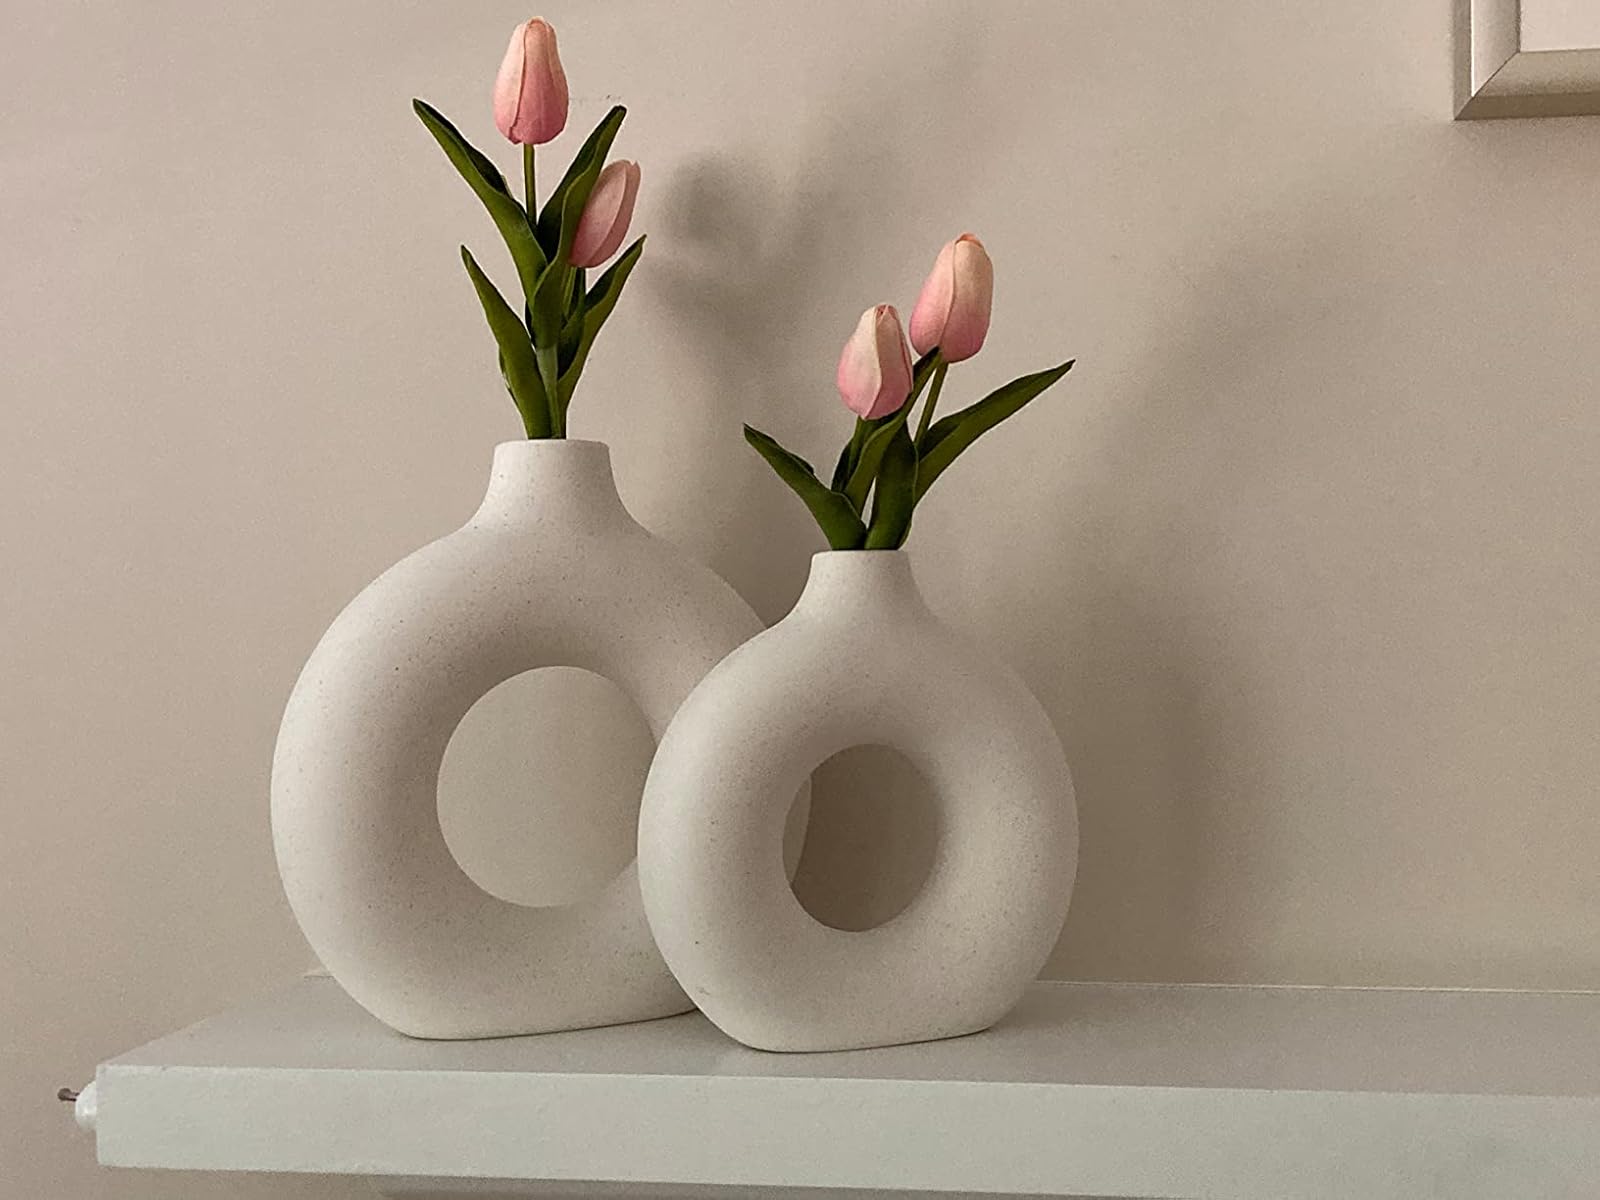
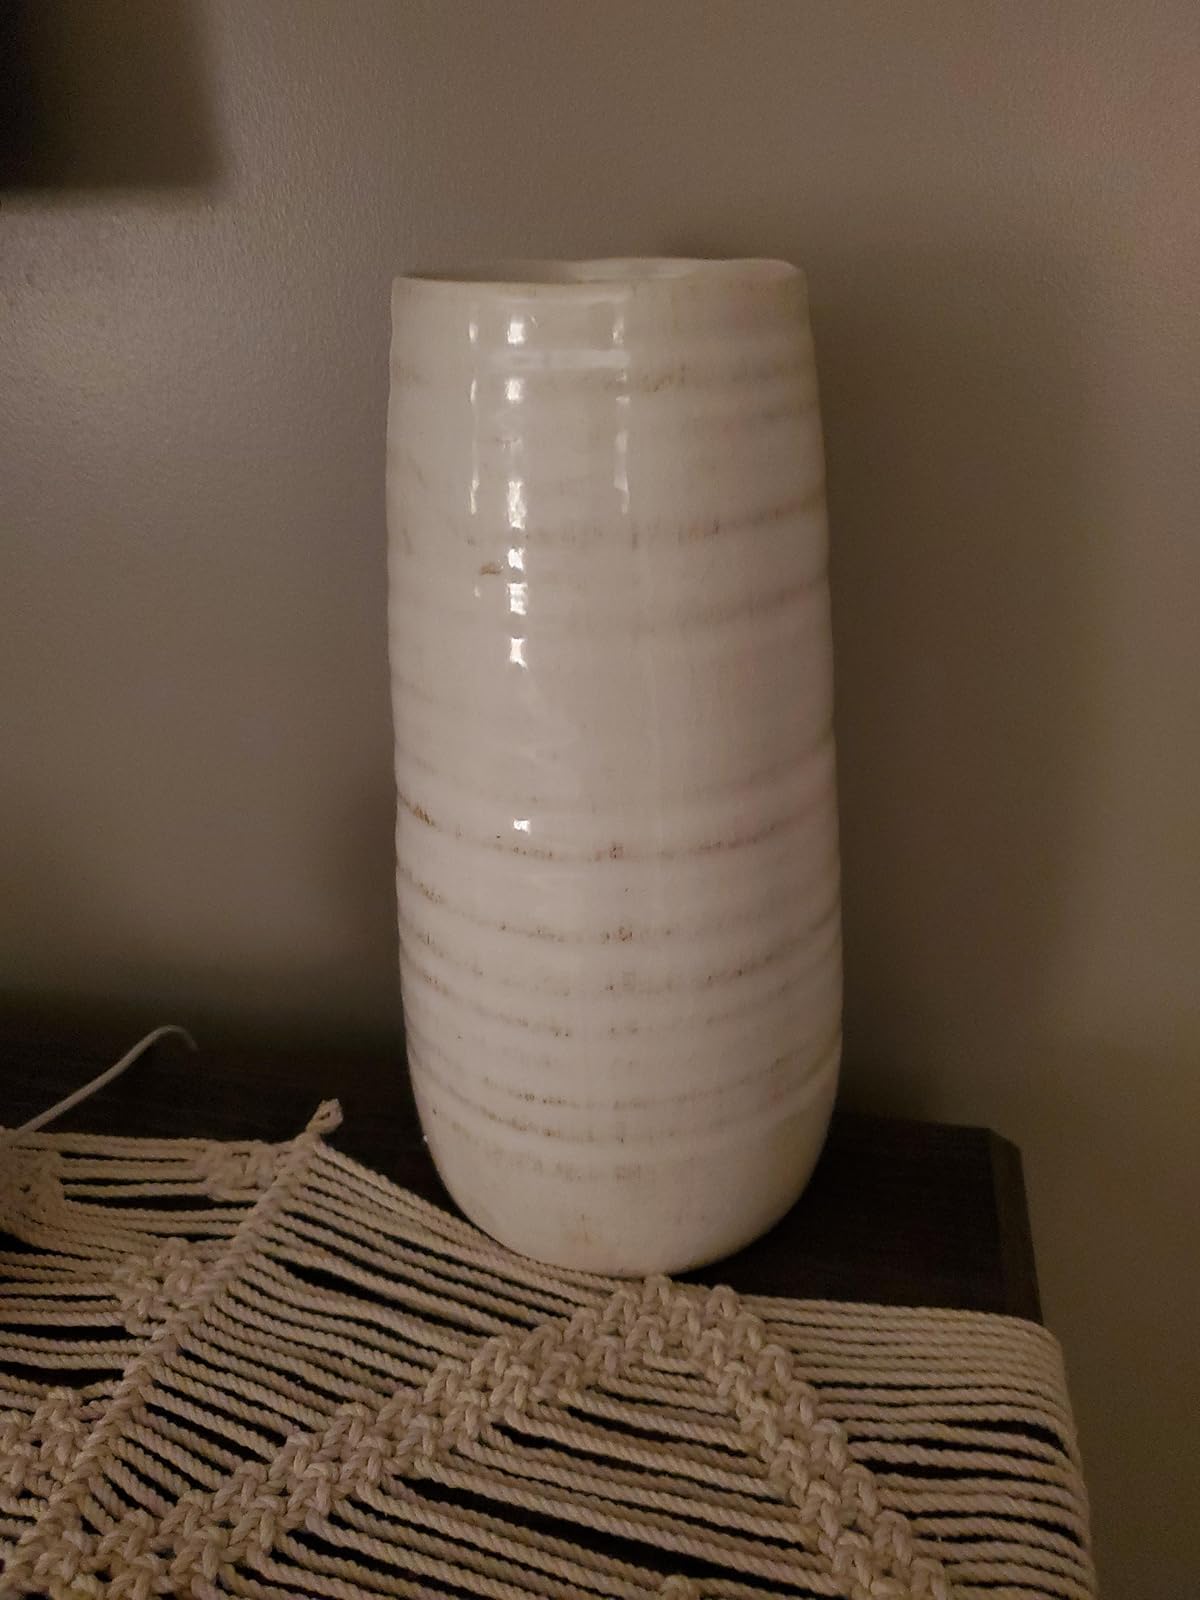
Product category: vase
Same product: no